Ludovico David

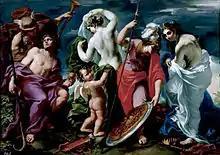
"The Judgment of Paris" by Lodovico David (1690)

Ludovico Antonio David was born at Lugano in 1648. After studying for some time at Milan, under the Cavaliere Cairo and Ercole Procaccini, he went to Bologna, where he entered the school of Carlo Cignani. He was a painter of some eminence, and gave proof of his ability in the churches and convents of Milan and of Venice. In the church of San Silvestro, in the latter city, is a picture of the Nativity, more resembling the finished style of Camillo than that of Ercole Procaccini. He also painted the portraits of many of the distinguished persons of his time. David designed the frontispiece for the "Corriere svaligiato" of his great admirer Antonio Lupis.